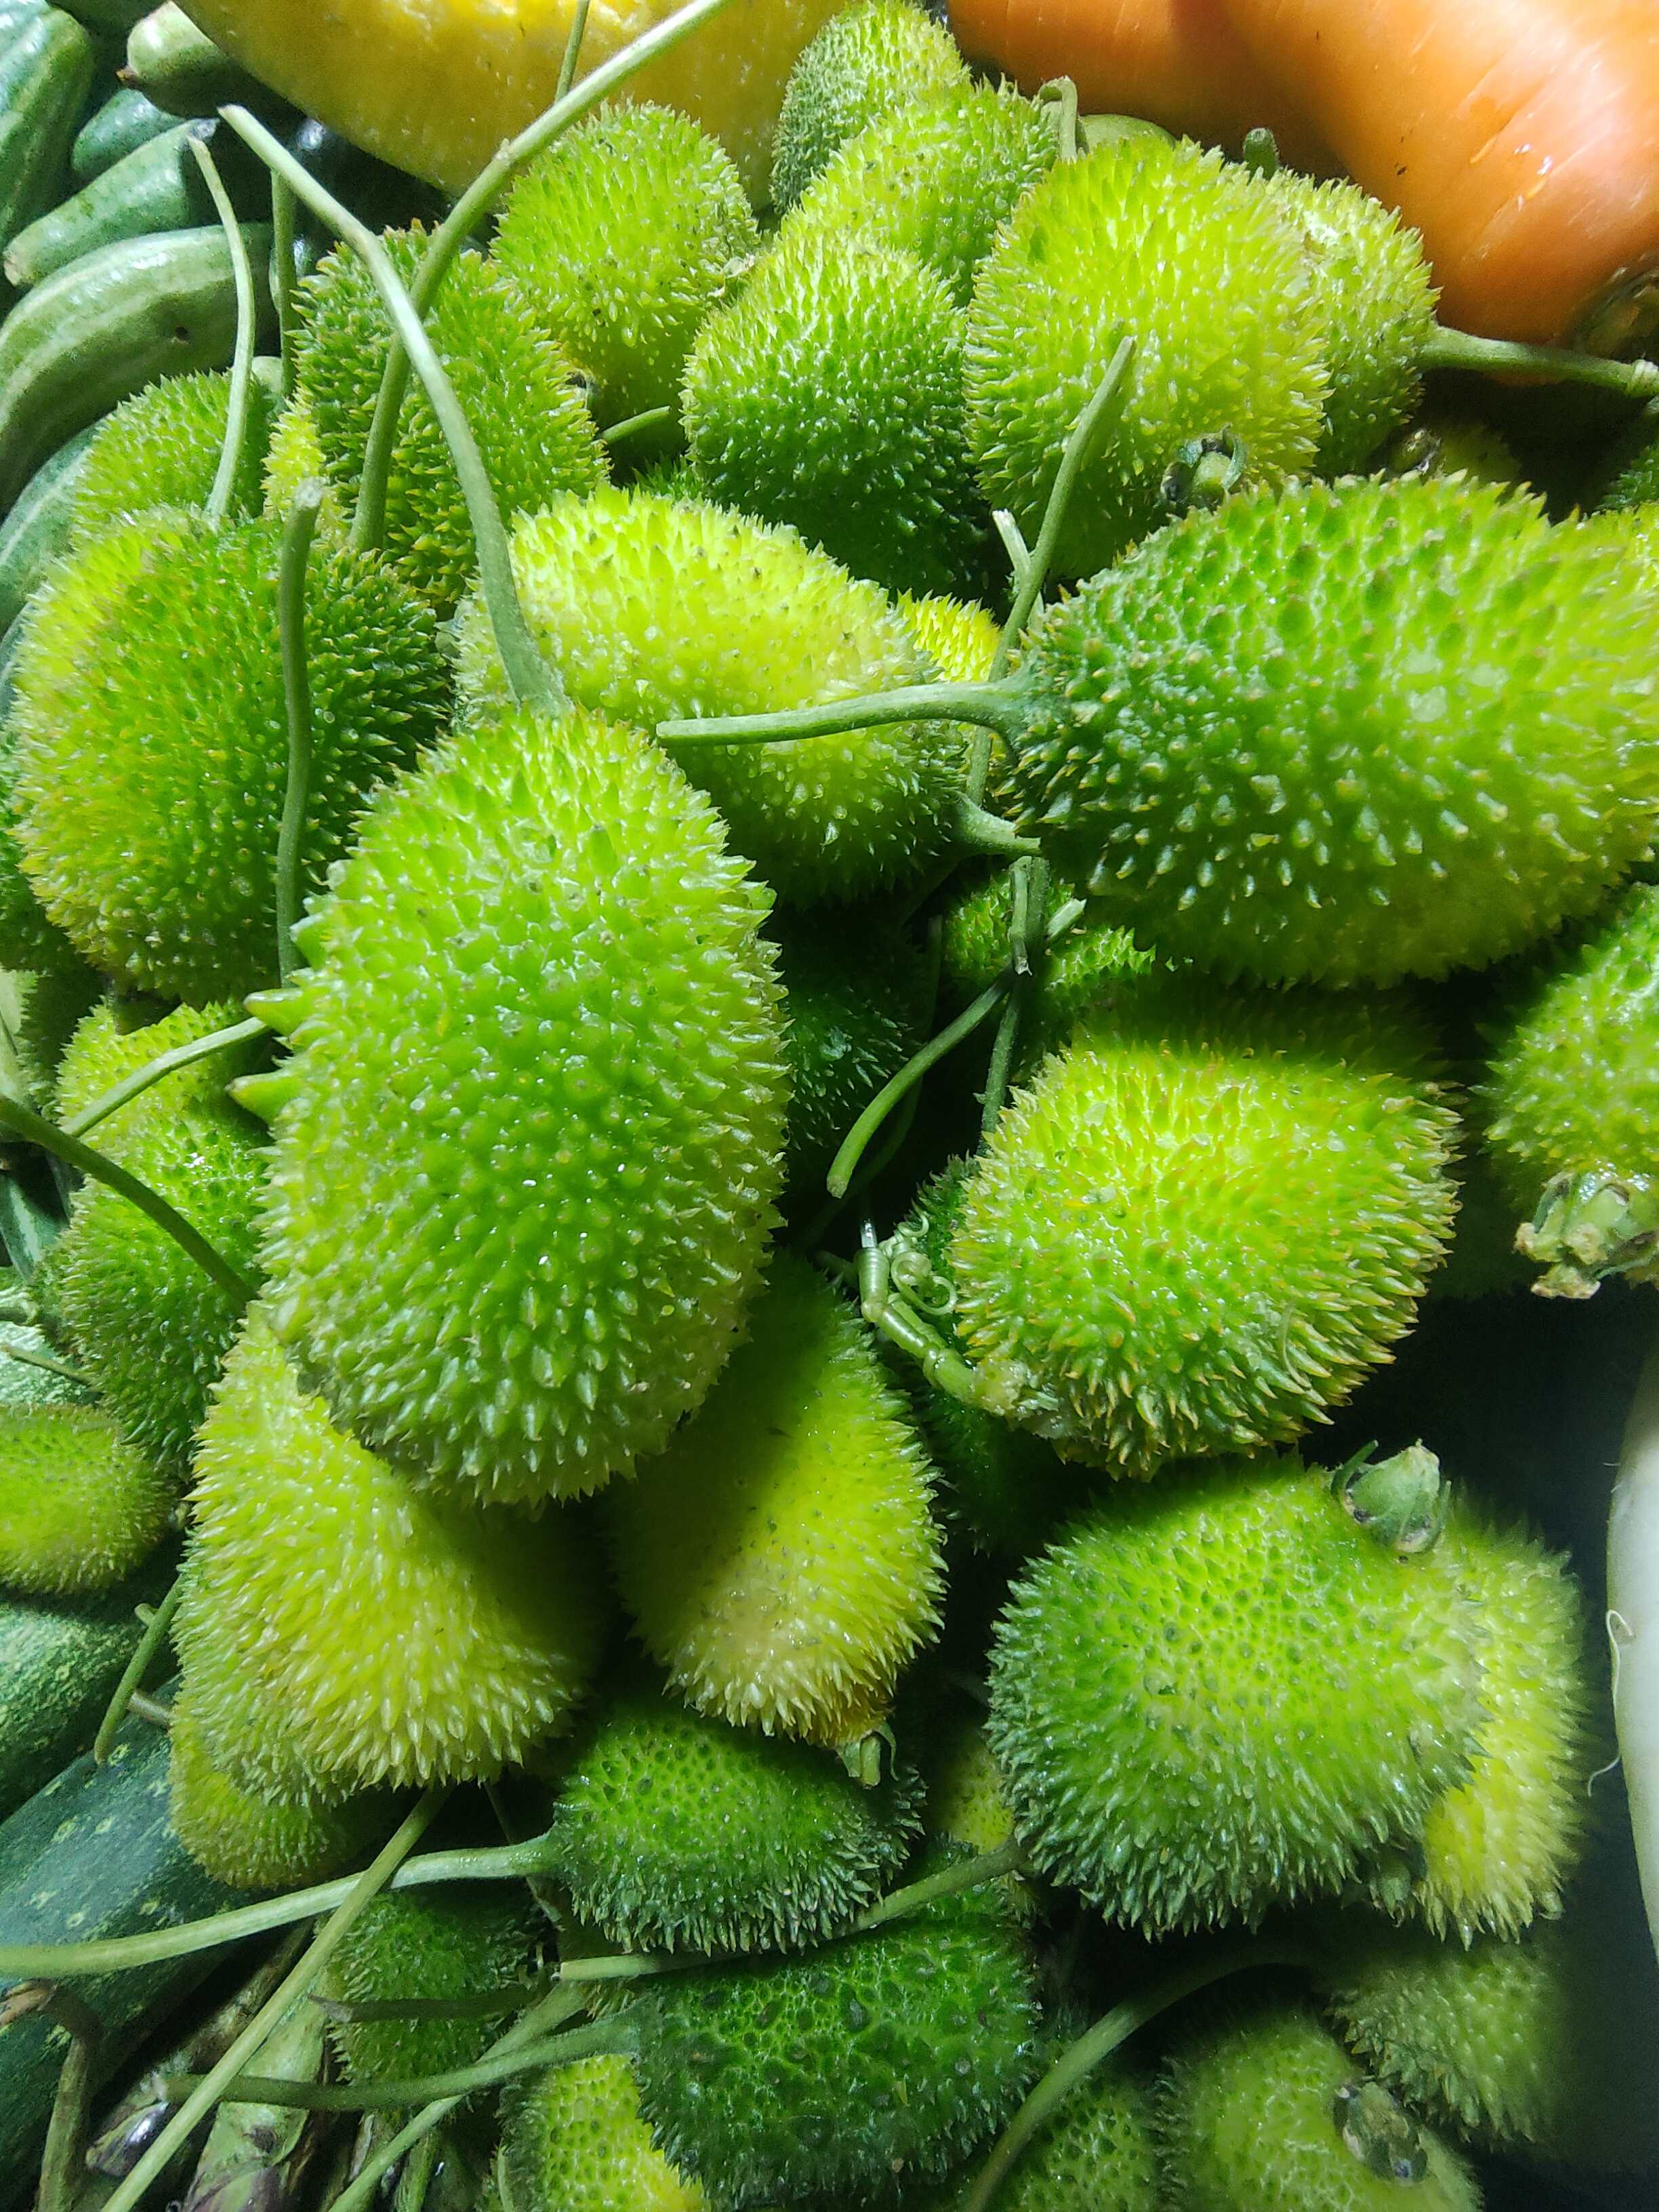
Label: Momordica dioica